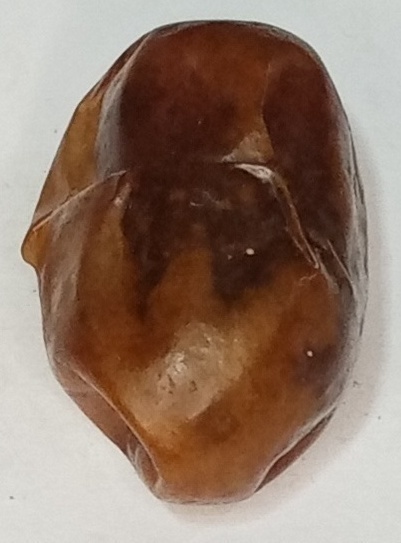
Variety: fasli-toto
Size: large
Grade: grade-1